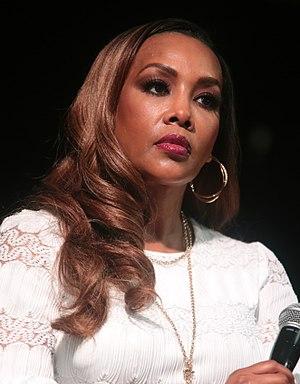
Vivica A. Fox est une actrice et productrice américaine née le 30 juillet 1964 à South Bend.
Empire est une série télévisée américaine en 102 épisodes de 45 minutes créée par Lee Daniels et Danny Strong et diffusée entre le 7 janvier 2015 et le 21 avril 2020 sur le réseau Fox et au Canada en simultané sur Omni Television pour la première saison, puis une heure en avance, pour la moitié de la seconde saison sur Citytv, puis sur le service Shomi, et en simultané sur CHCH-DT à partir de la quatrième saison.